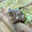
Label: frog